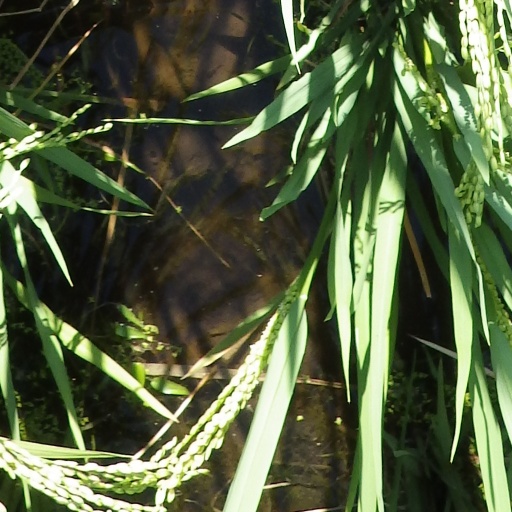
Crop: rice